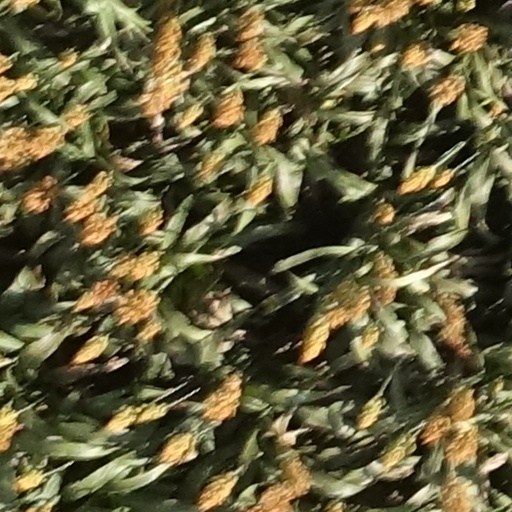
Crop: sorghum